Jean-Pierre Cyprien

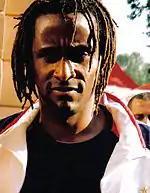

Jean-Pierre Cyprien (born 12 February 1969) is a French former professional footballer who played as a defender for various clubs in France and Italy.